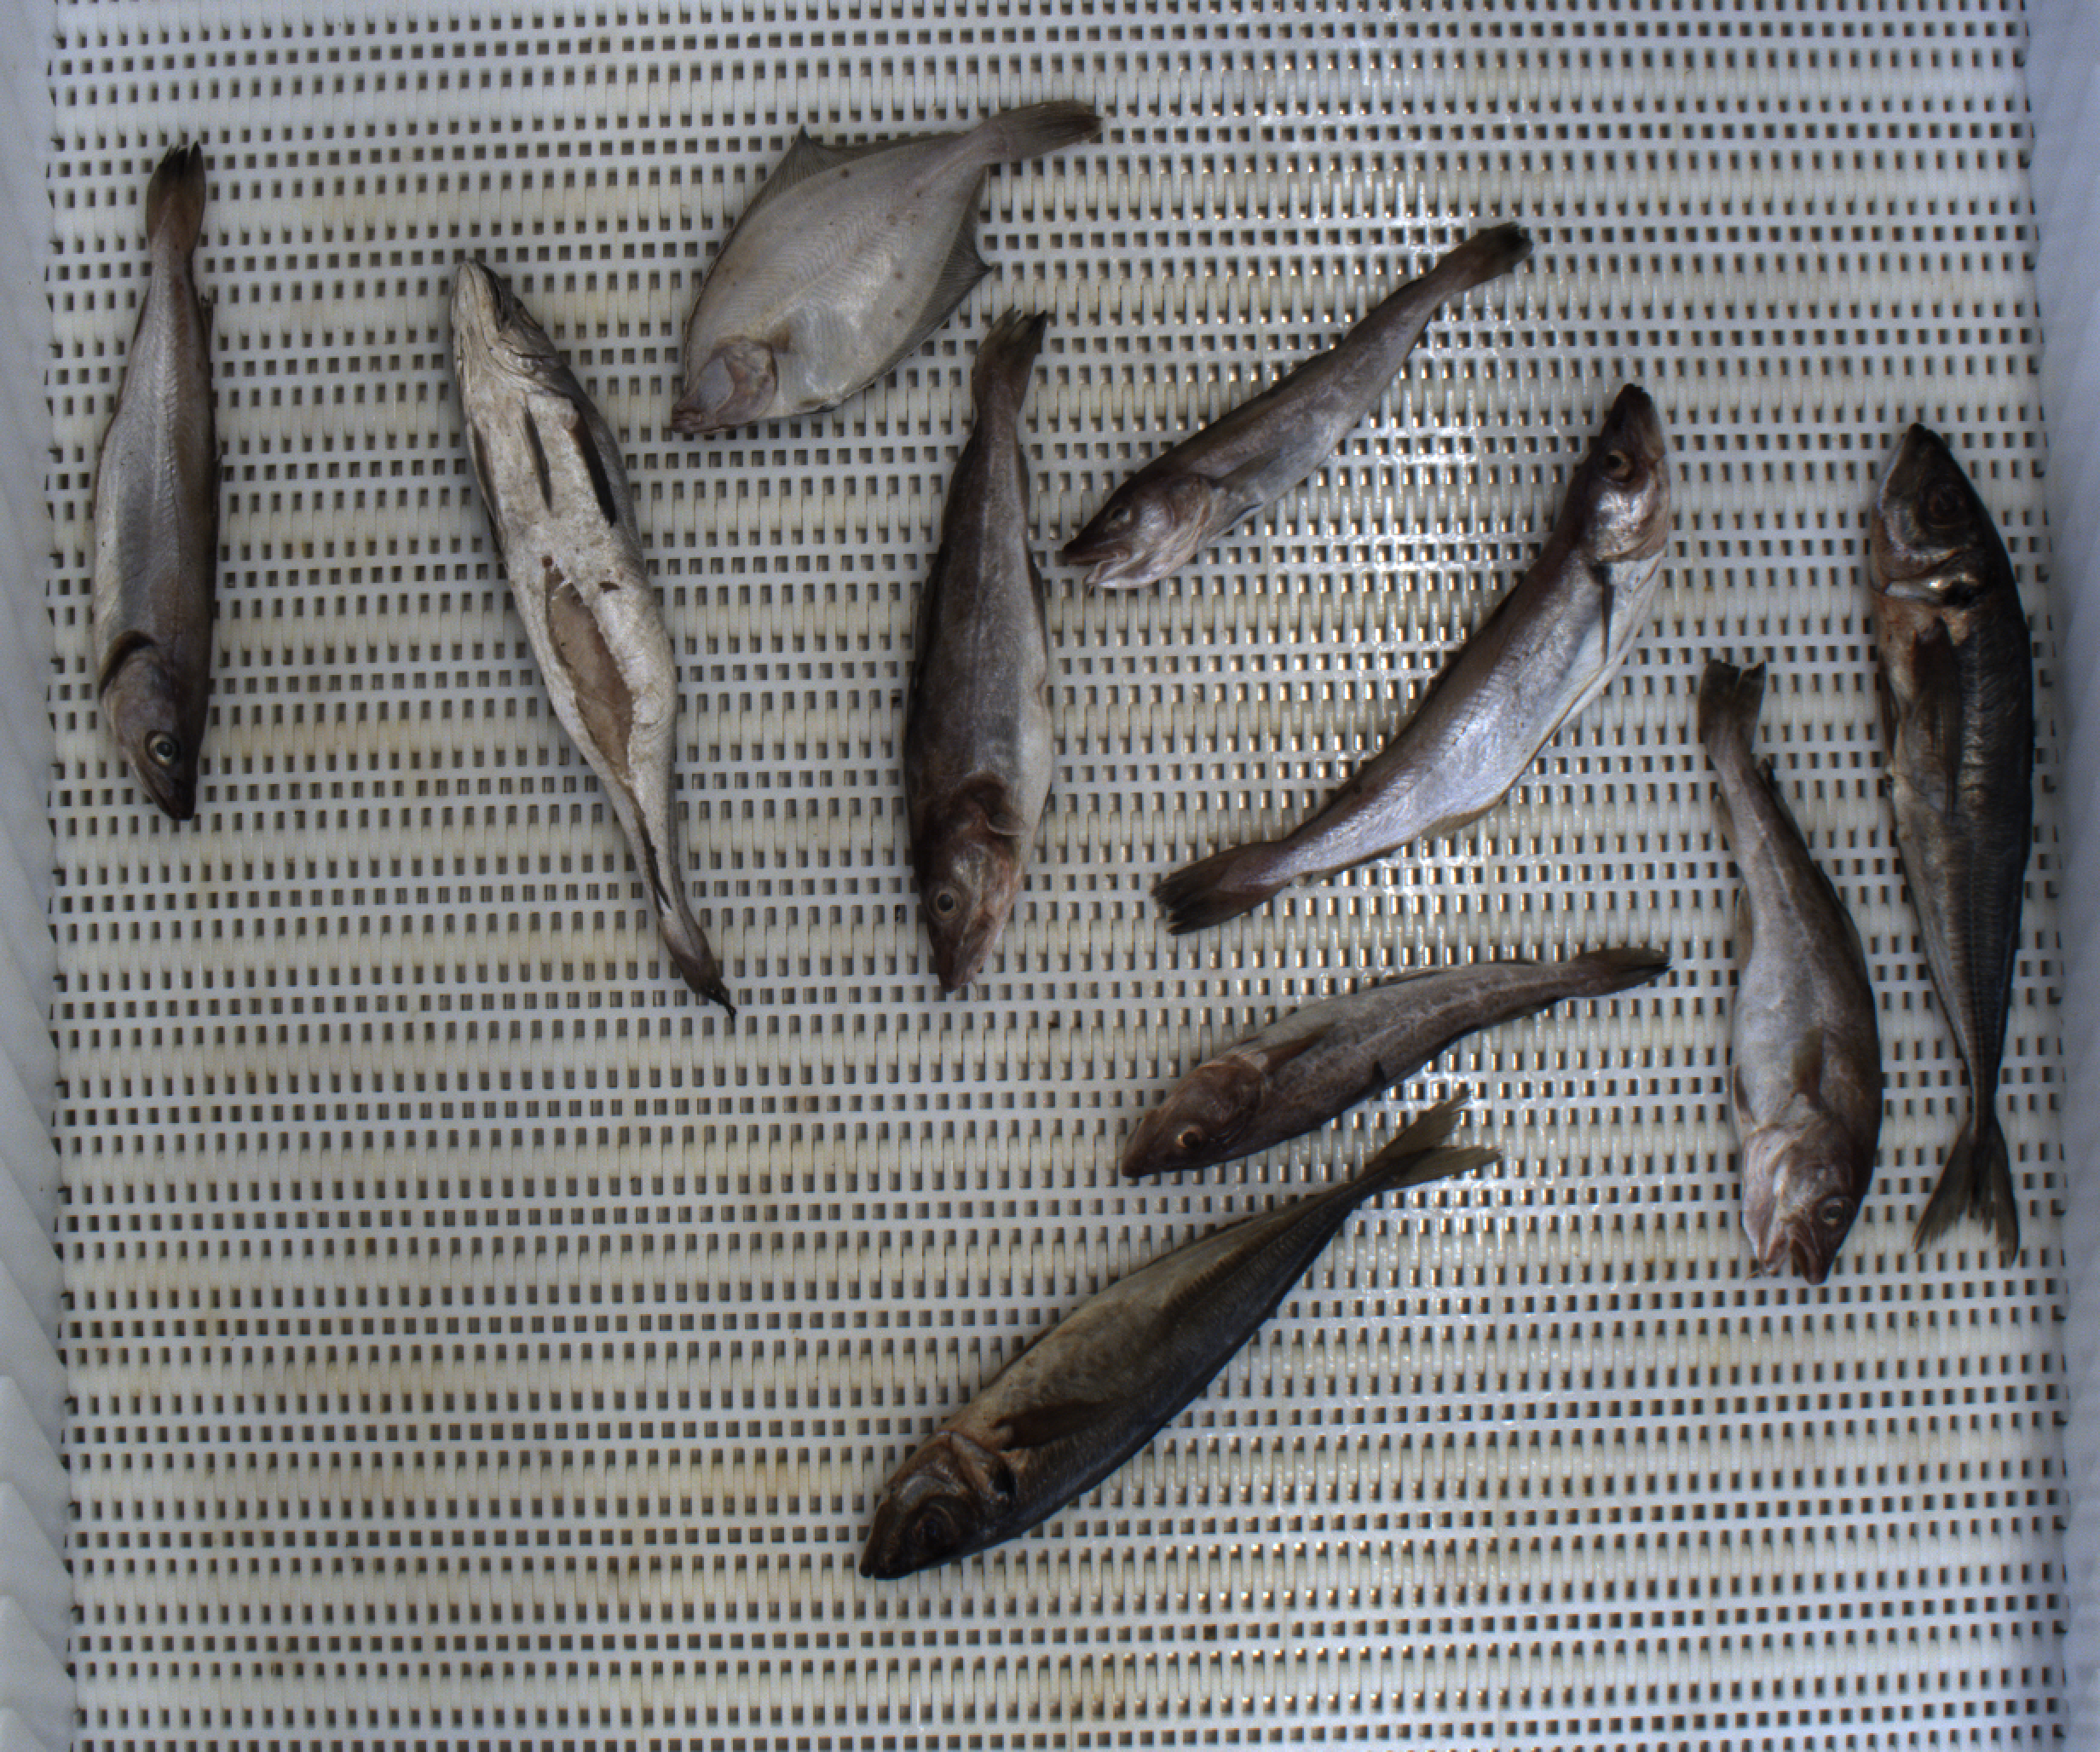
Total fish: 10
Cod: 4
Haddock: 0
Whiting: 2
Hake: 1
Horse mackerel: 2
Saithe: 0
Other: 1